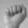
ASL letter: A